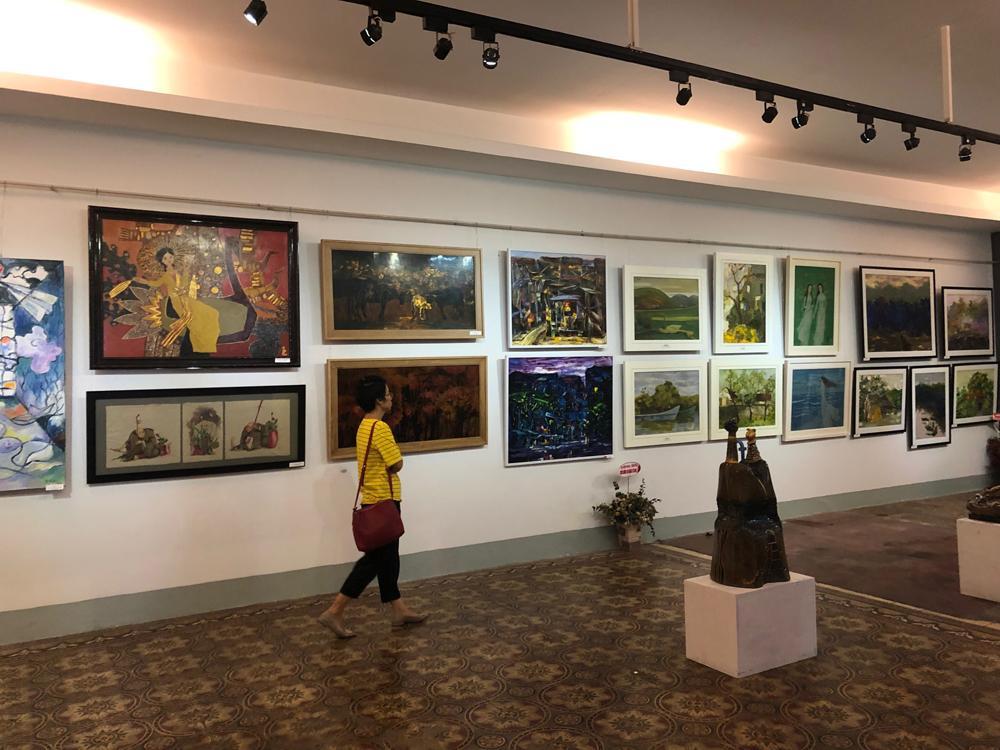
có một người phụ nữ đang tham quan trong một căn phòng tranh